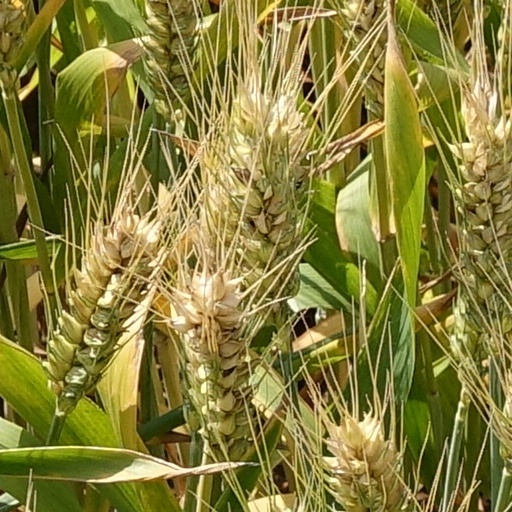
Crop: wheat